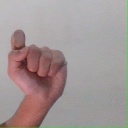
अक्षर: घ